Ahmed Aboul Gheit

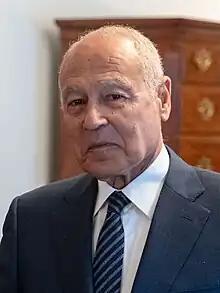
Aboul Gheit in 2023

Ahmed Aboul Gheit (also: Abu al-Ghayt, Abu El Gheyt; born 12 June 1942) is an Egyptian politician and diplomat. He has been Secretary-General of the Arab League since July 2016. He was reappointed for a second term on 3 March 2021. Aboul-Gheit served as the Minister of Foreign Affairs of Egypt from 11 July 2004 to 6 March 2011. Previously, between 1999 and 2004, he was Egypt's Permanent Representative to the United Nations. He was succeeded as Minister of Foreign Affairs by ICJ judge Nabil Elaraby in March 2011, following the overthrow of President Hosni Mubarak. He was elected Secretary-General of the Arab League in March 2016, and his term commenced on 3 July 2016.